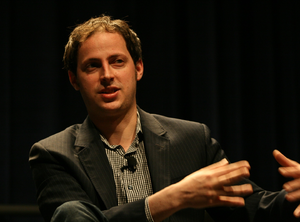
Nathaniel Read Silver dit Nate Silver, né le 13 janvier 1978 à East Lansing dans le Michigan, est un statisticien, sabermétricien et écrivain américain spécialisé dans les calculs statistiques des résultats de la Ligue majeure de baseball et des élections. Il est le fondateur du site FiveThirtyEight.